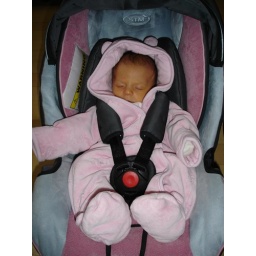
Nicole sleeping in the car seat